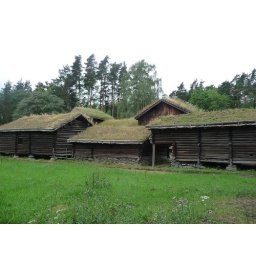
note the grass on roof which keeps house cool in summer and warm in winter